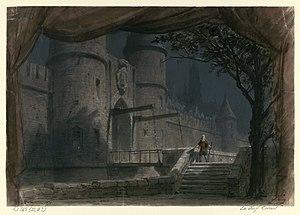
Esquisse de décor de l'acte I du Juif errant, opéra de J.F. Halévy, par Philippe Chaperon
Le Juif errant est un opéra en cinq actes et huit tableaux de Fromental Halévy, sur un livret d'Eugène Scribe et Jules-Henri Vernoy de Saint-Georges créé à l'Académie nationale de musique le 23 avril 1852. Appartenant au genre du grand opéra, l’œuvre fut montée avec un luxe extraordinaire, le déploiement des effets scéniques culminant dans le tableau final représentant le Jugement dernier. L'ouvrage se caractérise également par l'introduction dans l'orchestre des saxtubas. Bien que bénéficiant de critiques assez favorables à la création, le succès initial ne s'est pas maintenu et l'opéra a complètement disparu du répertoire.